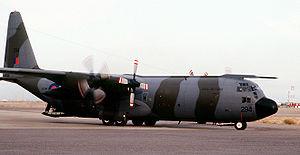
Le Lockheed C-130 Hercules est un avion de transport militaire conçu par les États-Unis au début des années 1950. Il a rencontré un succès remarquable avec plus de 2 200 exemplaires construits pour une cinquantaine de pays utilisateurs, et reste en 2019 encore largement utilisé, et toujours produit dans des versions améliorées.